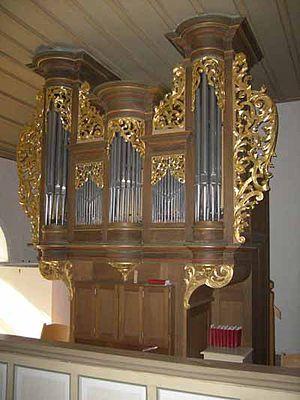
L'orgue sur la galerie occidentale de l'église fortifiée historique de Finkenbach-Gersweiler.
Les Stumm sont une grande famille de facteurs d'orgue du XVIIIᵉ siècle, installée dans le Hunsrück, d'où leurs instruments se répandent dans toute l'Allemagne.